George B. Cosby

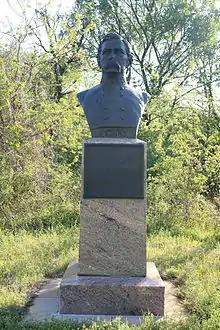

After the Civil War, Cosby moved to Butte County, California, where he was a farmer. For a period of time, he also was a sutler in Oregon. He held several government positions, including Secretary of the Board of State Engineers and member of the West Point Board of Visitors. Cosby also lived in Sacramento, California, where he served as receiver of funds in the federal land office.